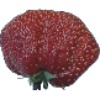
Label: Strawberry Wedge 1